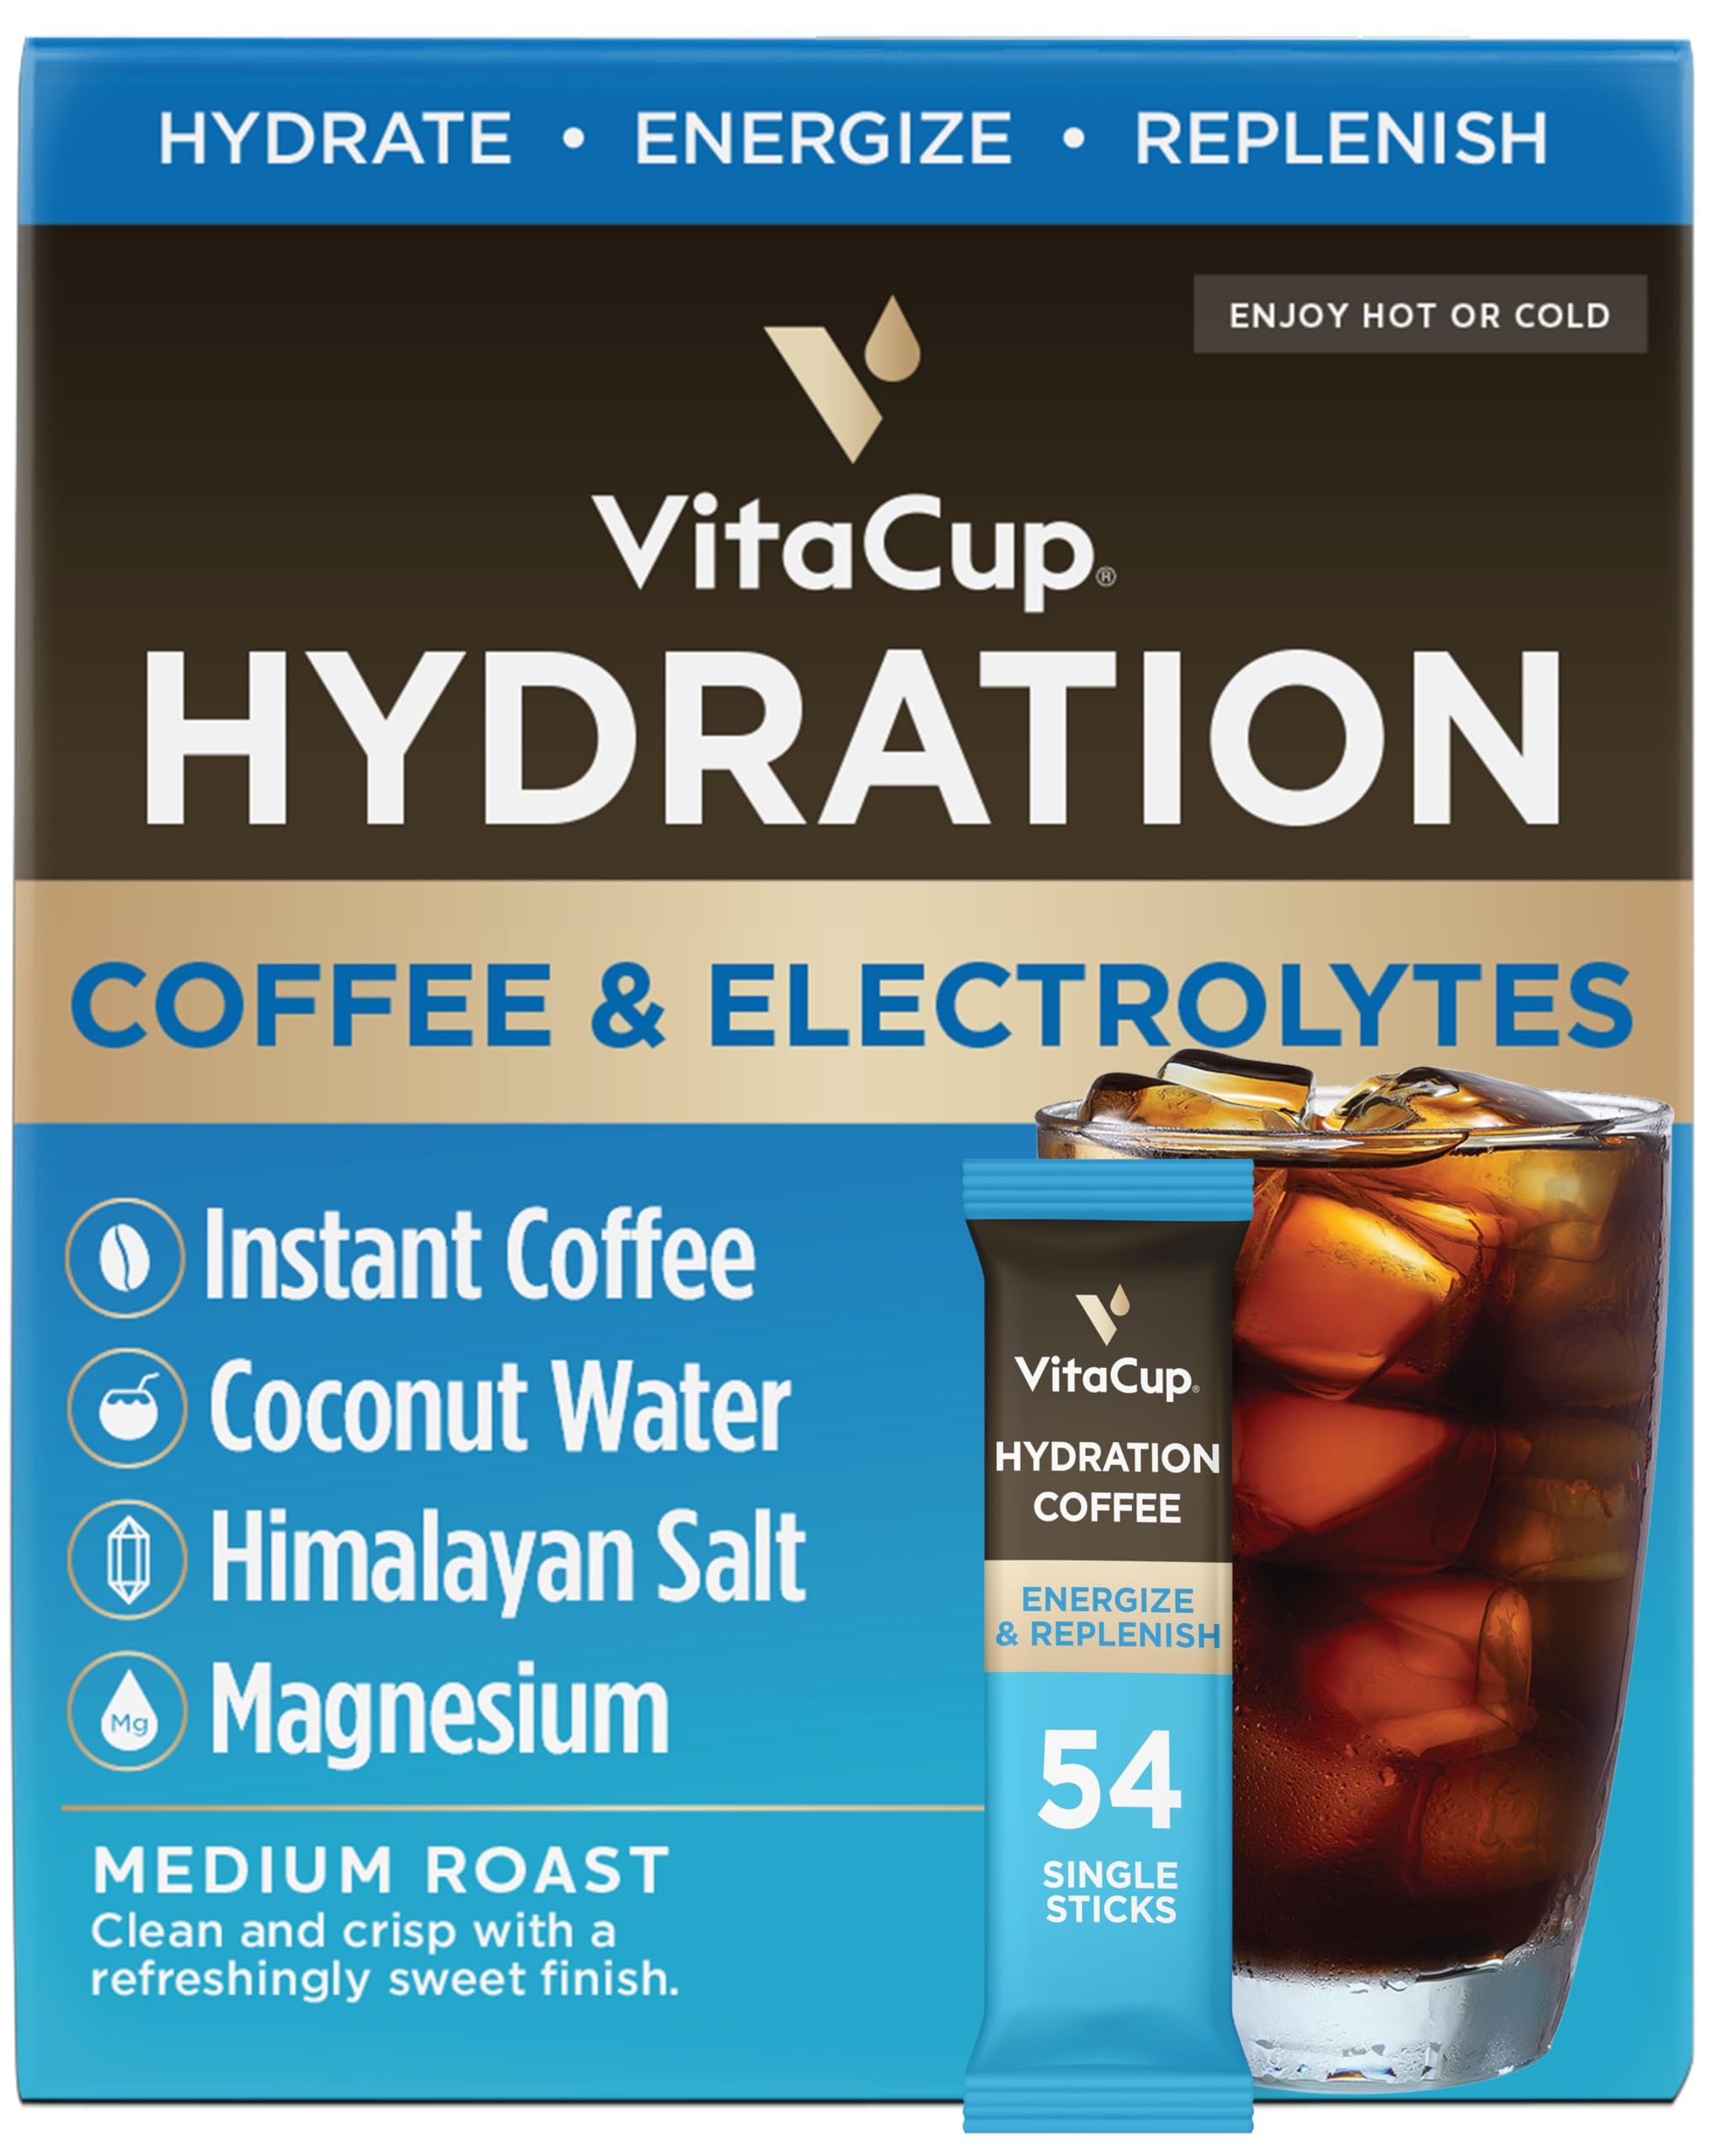
Item Name: VitaCup Hydration Coffee Packets, The First Coffee That Hydrates You w/Electrolytes, Coconut Water, Pink Himalayan Salt, Magnesium, Medium Roast, Instant Coffee in Single Serve Sticks, 54 Ct
Bullet Point 1: COFFEE MYTH; DEBUNKED! Ever wondered if your coffee is dehydrating you? Now you can sip worry free. Wake up and feel rejuvenated in just seconds with this mellow, smooth medium roast coffee that has similar hydrating abilities as water. Enjoy the light aroma and the clean, crisp taste of the most delicious instant coffees on the market.
Bullet Point 2: REFRESH & HYDRATE with ELECTROLYTES: Each stick contains similar hydrating abilities as water with more natural electrolytes and trace elements. By infusing the water from young coconuts into this formula, you no longer have to power dehydration spells.
Bullet Point 3: NATURAL MINERALS: Your body and mind will thank you for this brilliant combination of naturally-sourced minerals. We use Aquamin Magnesium, which contains 72 trace elements and is easily absorbed in the body compared to other magnesium types. Pure from the mountains of Pakistan, we infused pink Himalayan salt for the sodium and chloride minerals.
Bullet Point 4: ZERO ADDED SUGARS: One of the few rehydrating beverages on the market that has only 2 grams of sugar and zero added sugars or sweeteners.
Bullet Point 5: BREW IT ANYWHERE: Conveniently packaged and individually sealed so you can take your Hydration Coffee packets anywhere you go! Just open, mix with 8oz of cold or hot water, and enjoy! It's on-the-go gourmet coffee with no machines needed.
Product Description: VitaCup Hydration Instant Coffee Hydration Coffee Instant is a refreshing take on your daily coffee, blending smooth medium-roast coffee with essential electrolytes for balanced hydration. Crafted with premium instant coffee, this mix delivers a clean, crisp flavor with a naturally sweet finish. Infused with coconut water, Himalayan pink salt, and Aquamin magnesium, it’s designed to help replenish essential minerals while offering the convenience of a quick, delicious cup. Each serving comes in an individually sealed packet, making it perfect for travel, work, or post-workout recovery. This hydration-focused coffee combines the rich taste of coffee with natural ingredients that support fluid balance. Coconut water provides a natural source of potassium, which plays a key role in muscle and nerve function. Aquamin magnesium are easily absorbed by the body. Himalayan pink salt adds essential sodium and chloride to help maintain hydration and electrolyte balance, making this coffee a great choice for active lifestyles. Why You’ll Love It: Smooth Medium Roast – A clean, refreshing coffee with a crisp taste and a hint of natural sweetness. Hydration with Electrolytes – Coconut water, Himalayan salt, and magnesium work together for replenishment. Instant & Travel-Friendly – Convenient, single-serve packets for fresh coffee anytime, anywhere. Enjoy VitaCup Hydration Coffee Instant hot or cold for a refreshing coffee experience. Whether you’re fueling your morning, recharging after a workout, or staying hydrated throughout the day, this instant mix makes it easy to enjoy great coffee with added benefits.
Value: 54.0
Unit: Count

Price: 32.95